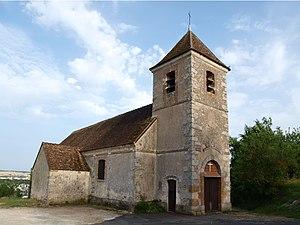
Saint-Martin-du-Tertre (Yonne, France) , l'église.
Saint-Martin-du-Tertre est une commune française située dans le département de l'Yonne en région Bourgogne-Franche-Comté.